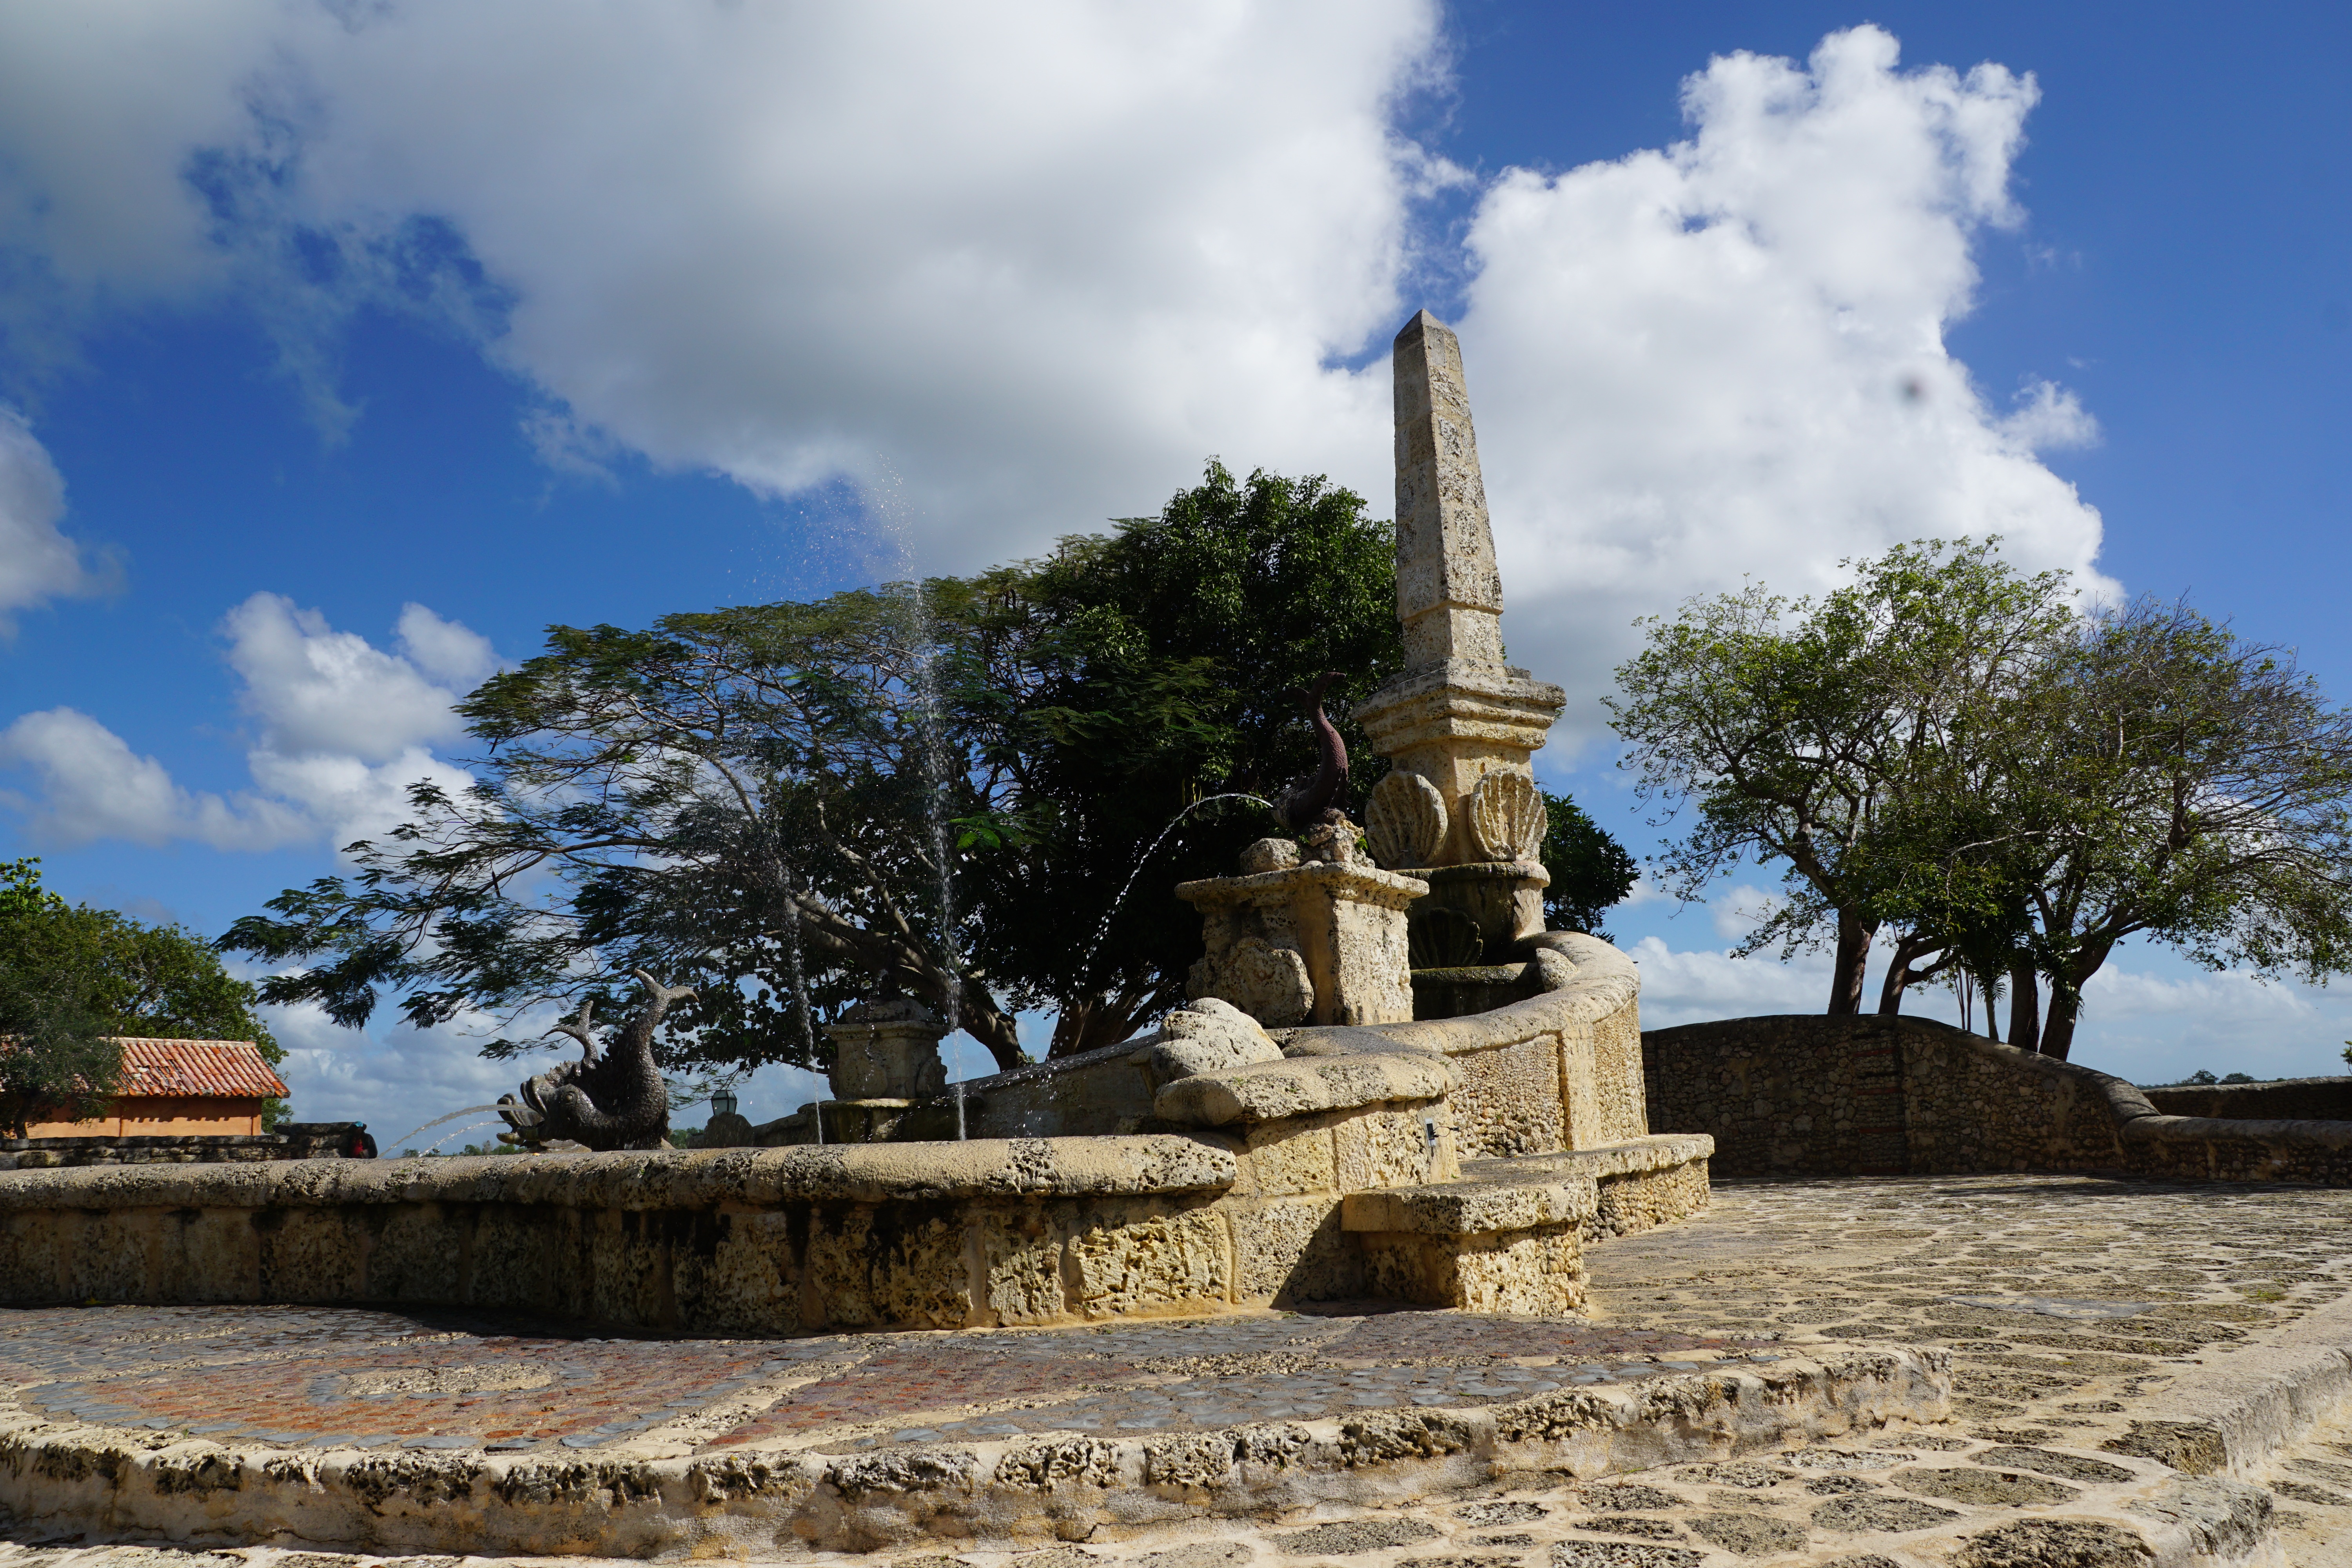
building, monument, vacation, statue, tower, landmark, tourism, place of worship, temple, ruins, fountain, caribbean, dominican republic, archaeological site, ancient history, maya civilization, altos de chav n village